Urban Transportation Development Corporation

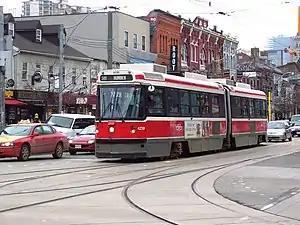
TTC ALRV L3 articulated streetcar #4239 at Queen Street West and Spadina Avenue on the 501, waiting for a light change.

The Urban Transportation Development Corporation Ltd. (UTDC) is a former Crown corporation owned by the Government of Ontario, Canada. It was established in the 1970s as a way to enter what was then expected to be a burgeoning market in advanced light rail mass transit systems. It developed significant expertise in linear propulsion, steerable trucks and driverless system controls which were integrated into a transit system known as the Intermediate Capacity Transit System (ICTS). It was designed to provide service at rider levels between a traditional subway on the upper end and buses and streetcars on the lower, filling a niche aimed at suburbs that were otherwise expensive to service.